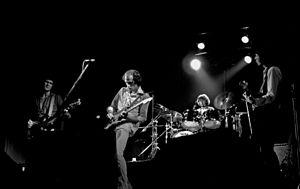
Dire Straits est un groupe de rock britannique créé à Deptford durant l'été 1977 par Mark Knopfler, son frère David Knopfler, John Illsley et Pick Withers. Considéré comme l'un des plus grands groupes rock des années 1980, Dire Straits a vendu plus de 140 millions d'albums depuis ses débuts.